Meridiani Planum

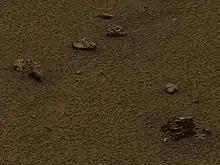
Figure 17. Detail showing hematite spherules eroding out of blocks of sediment ejecta. Notice the increased surface density of loose spherules lying in rings around the small clocks of sediment ejecta. This image is cropped from Figure 7. It was taken on Sol 1162 (2007-0501).

Phil Christensen outlined these processes in 2004, soon after "Opportunity" landed. Later, more in-depth research (with more years of data from "Opportunity") confirmed the above processes and added details. Christensen's rapid assessment of the erosional processes was probably connected to his correct 2000 prediction that the plain's surface material is soft and easy-to-erode (friable). And that prediction was made after orbiter data showed that Meridiani Planum is very smooth and that small craters degrade and disappear more rapidly than in adjoining regions.